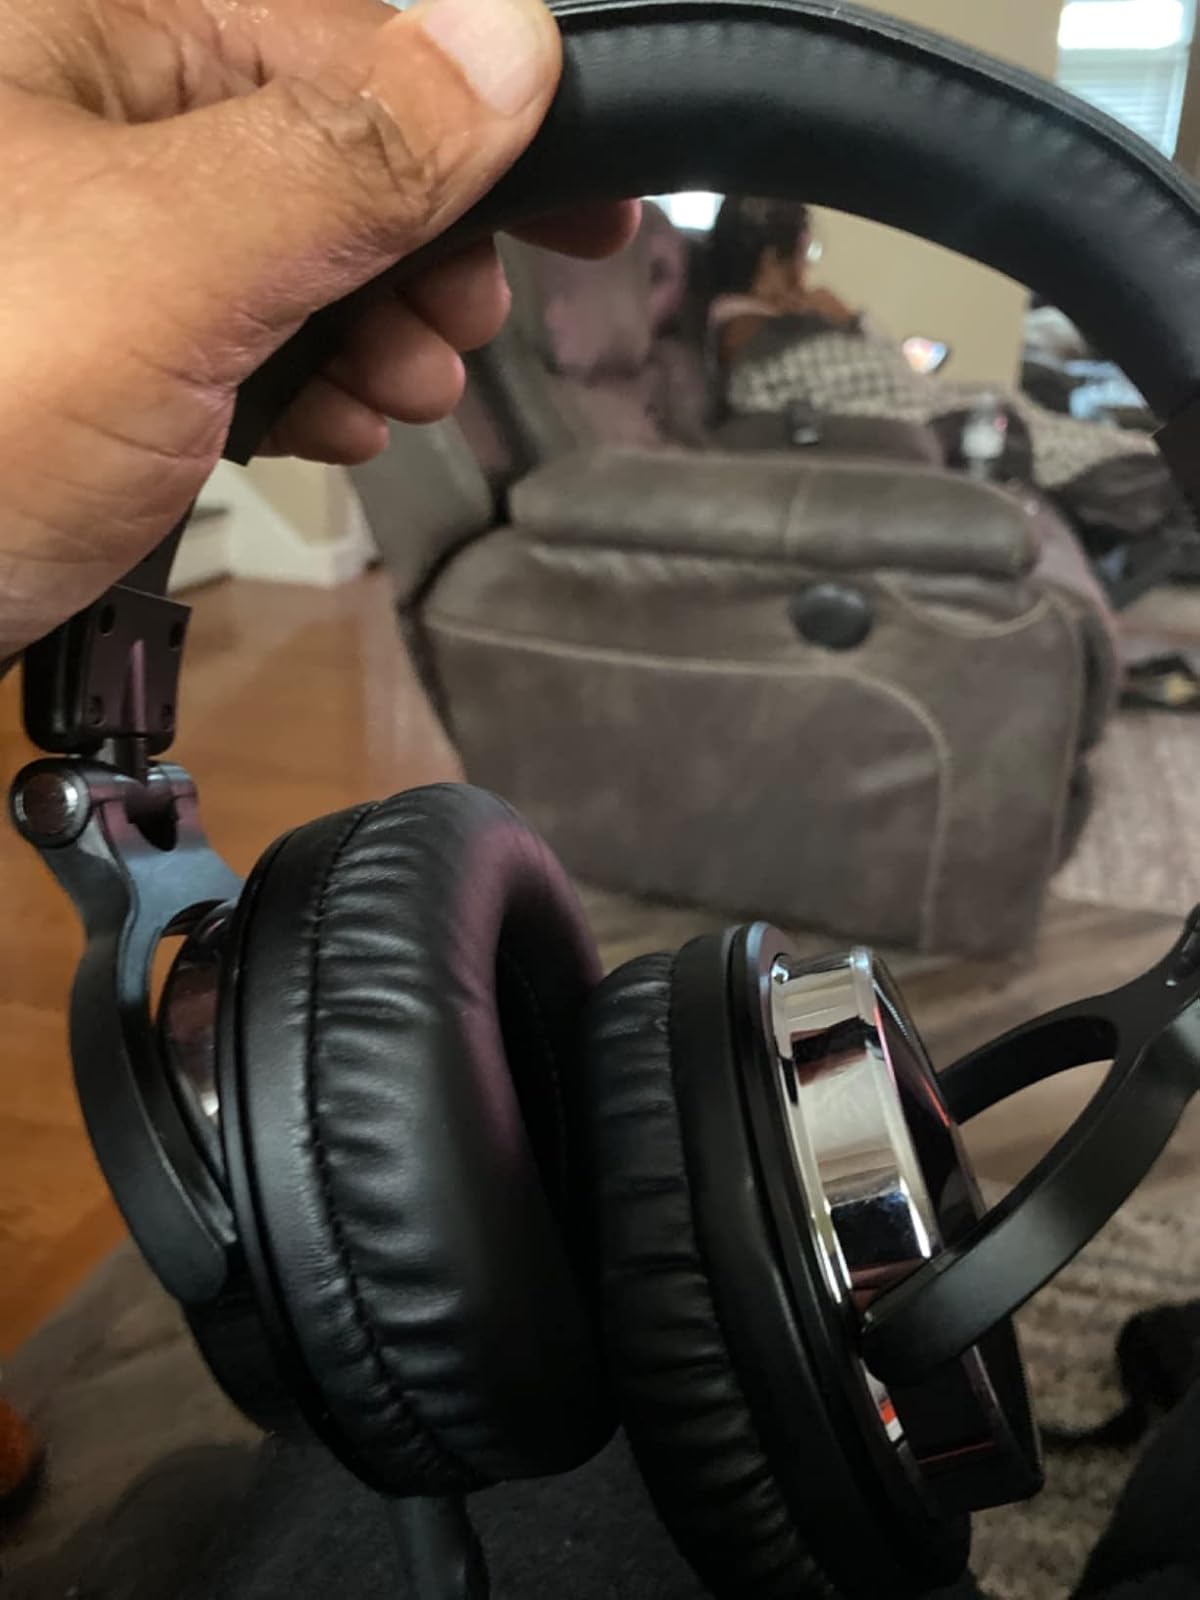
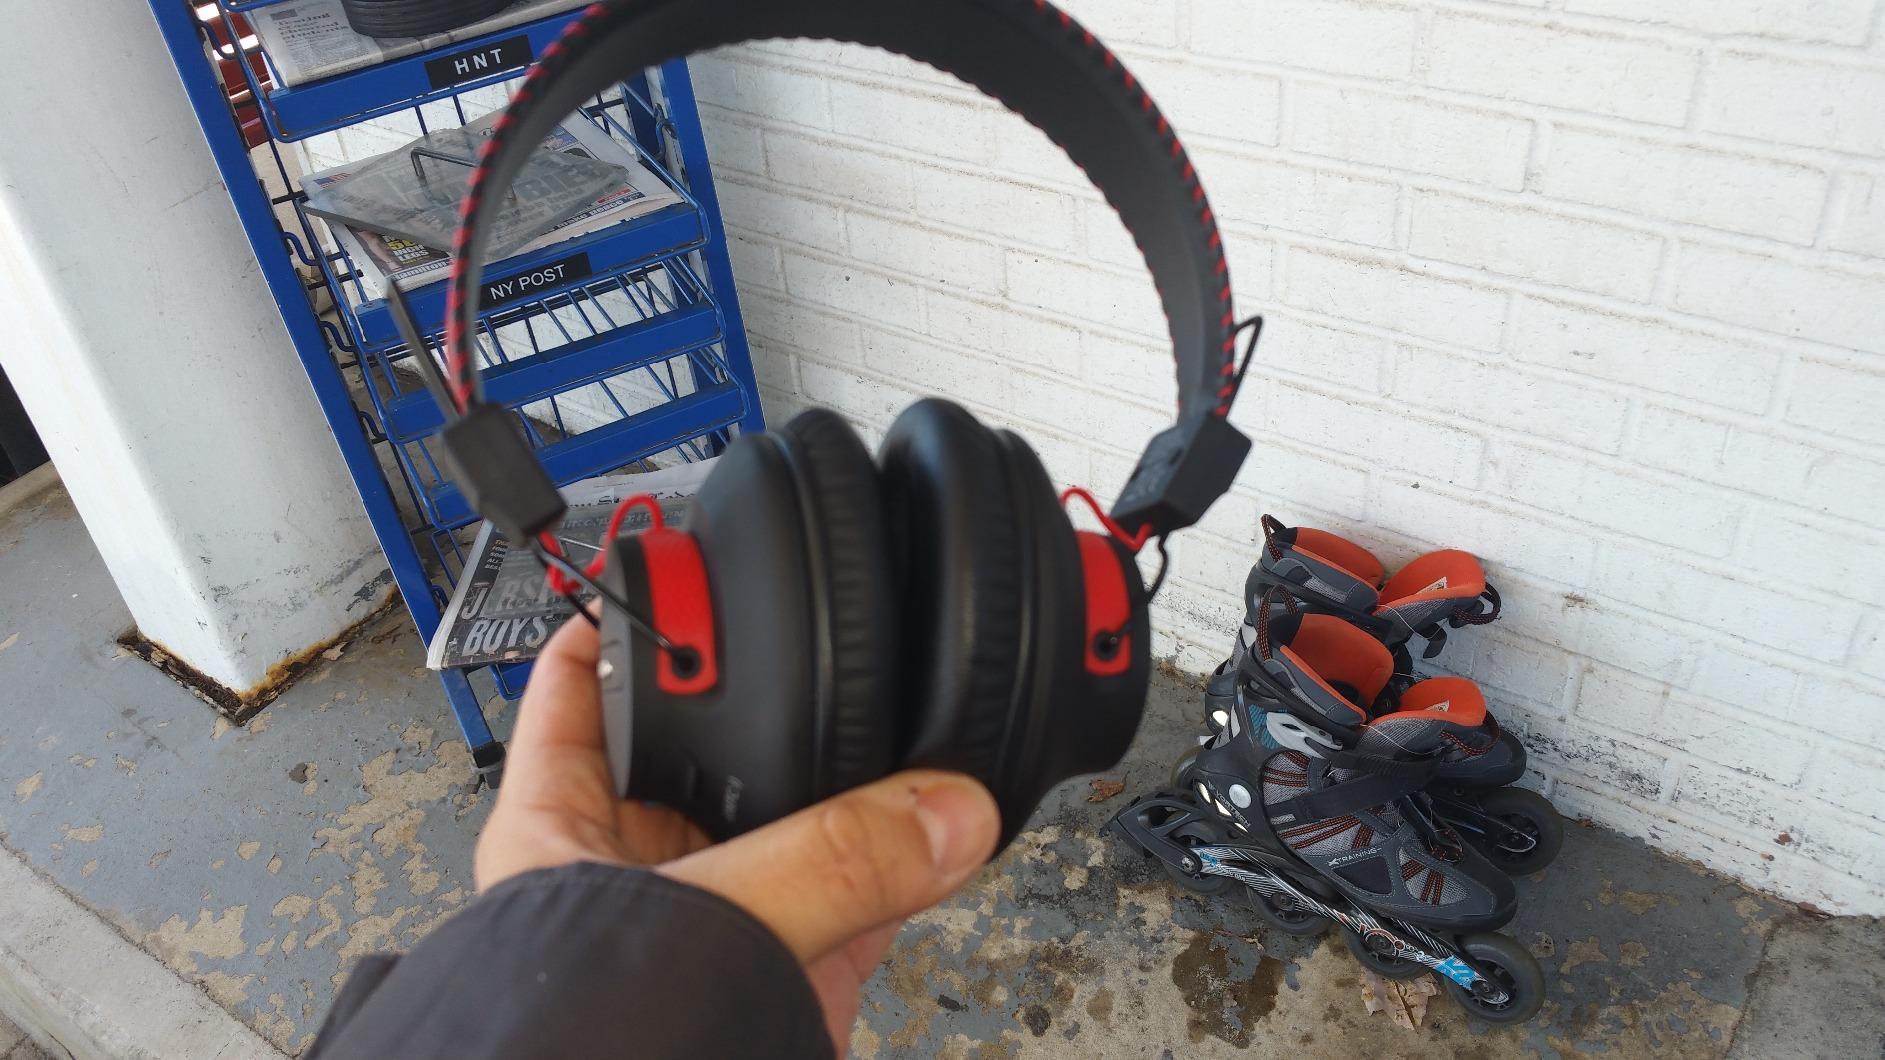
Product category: headphones
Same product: no